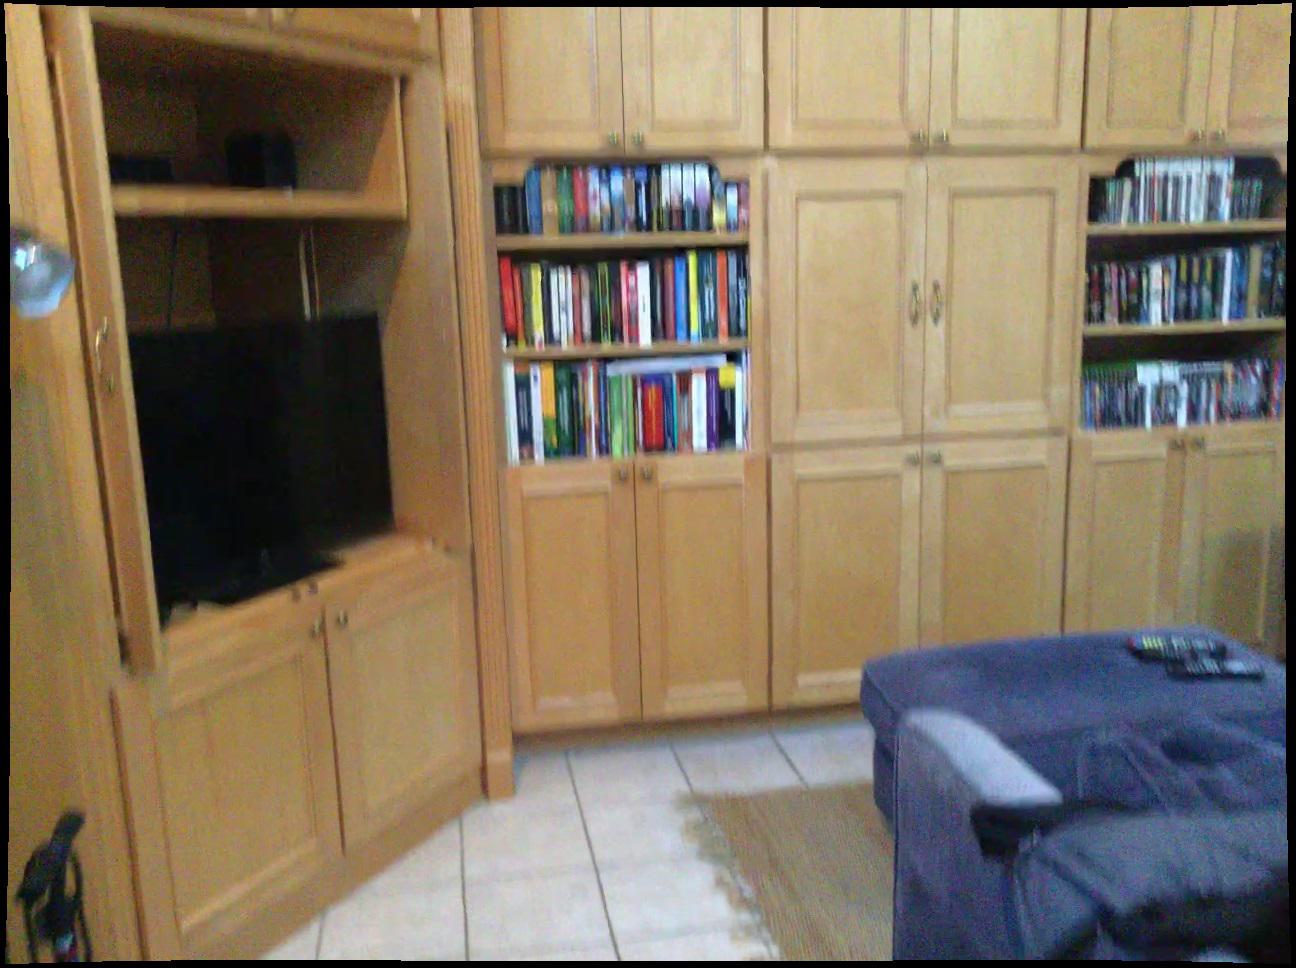
Question: In the image, there is the couch. Pinpoint several points within the vacant space situated left of the couch from the world's perspective. Your final answer should be formatted as a list of tuples, i.e. [(x1, y1), ...], where each tuple contains the x and y coordinates of a point satisfying the conditions above. The coordinates should be between 0 and 1, indicating the normalized pixel locations of the points.
Answer: [(0.389, 0.994), (0.427, 0.988), (0.465, 0.980), (0.349, 0.969), (0.387, 0.963), (0.423, 0.957), (0.460, 0.951), (0.348, 0.941), (0.384, 0.935), (0.420, 0.929), (0.454, 0.924), (0.347, 0.914), (0.382, 0.909), (0.416, 0.903), (0.450, 0.898), (0.380, 0.884), (0.413, 0.879), (0.446, 0.874), (0.478, 0.870), (0.410, 0.856), (0.441, 0.852), (0.473, 0.847), (0.438, 0.832), (0.468, 0.827), (0.434, 0.812), (0.464, 0.808), (0.459, 0.790)]